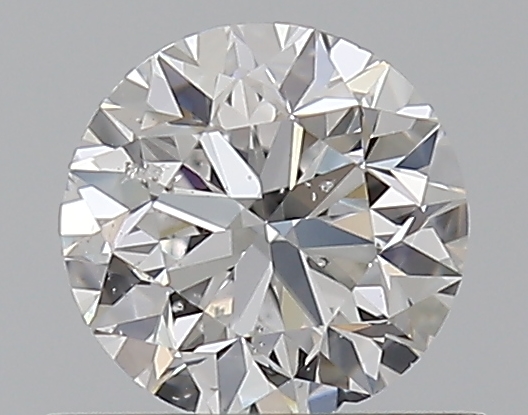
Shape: round
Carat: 0.5
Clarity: SI2
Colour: D
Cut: VG
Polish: EX
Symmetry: VG
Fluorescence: N
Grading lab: GIA
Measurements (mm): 4.97 x 5.01 x 3.19